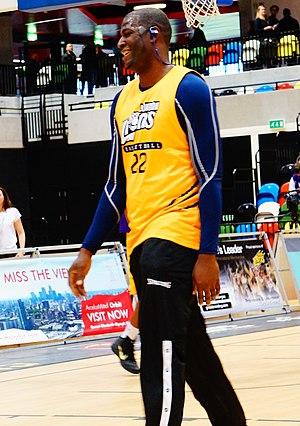
Olumide Oyedeji est un joueur nigérian de basket-ball, évoluant au poste de pivot.